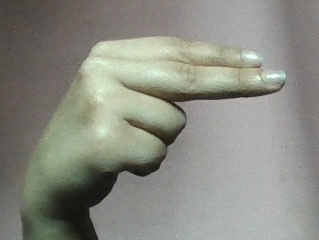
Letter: ain